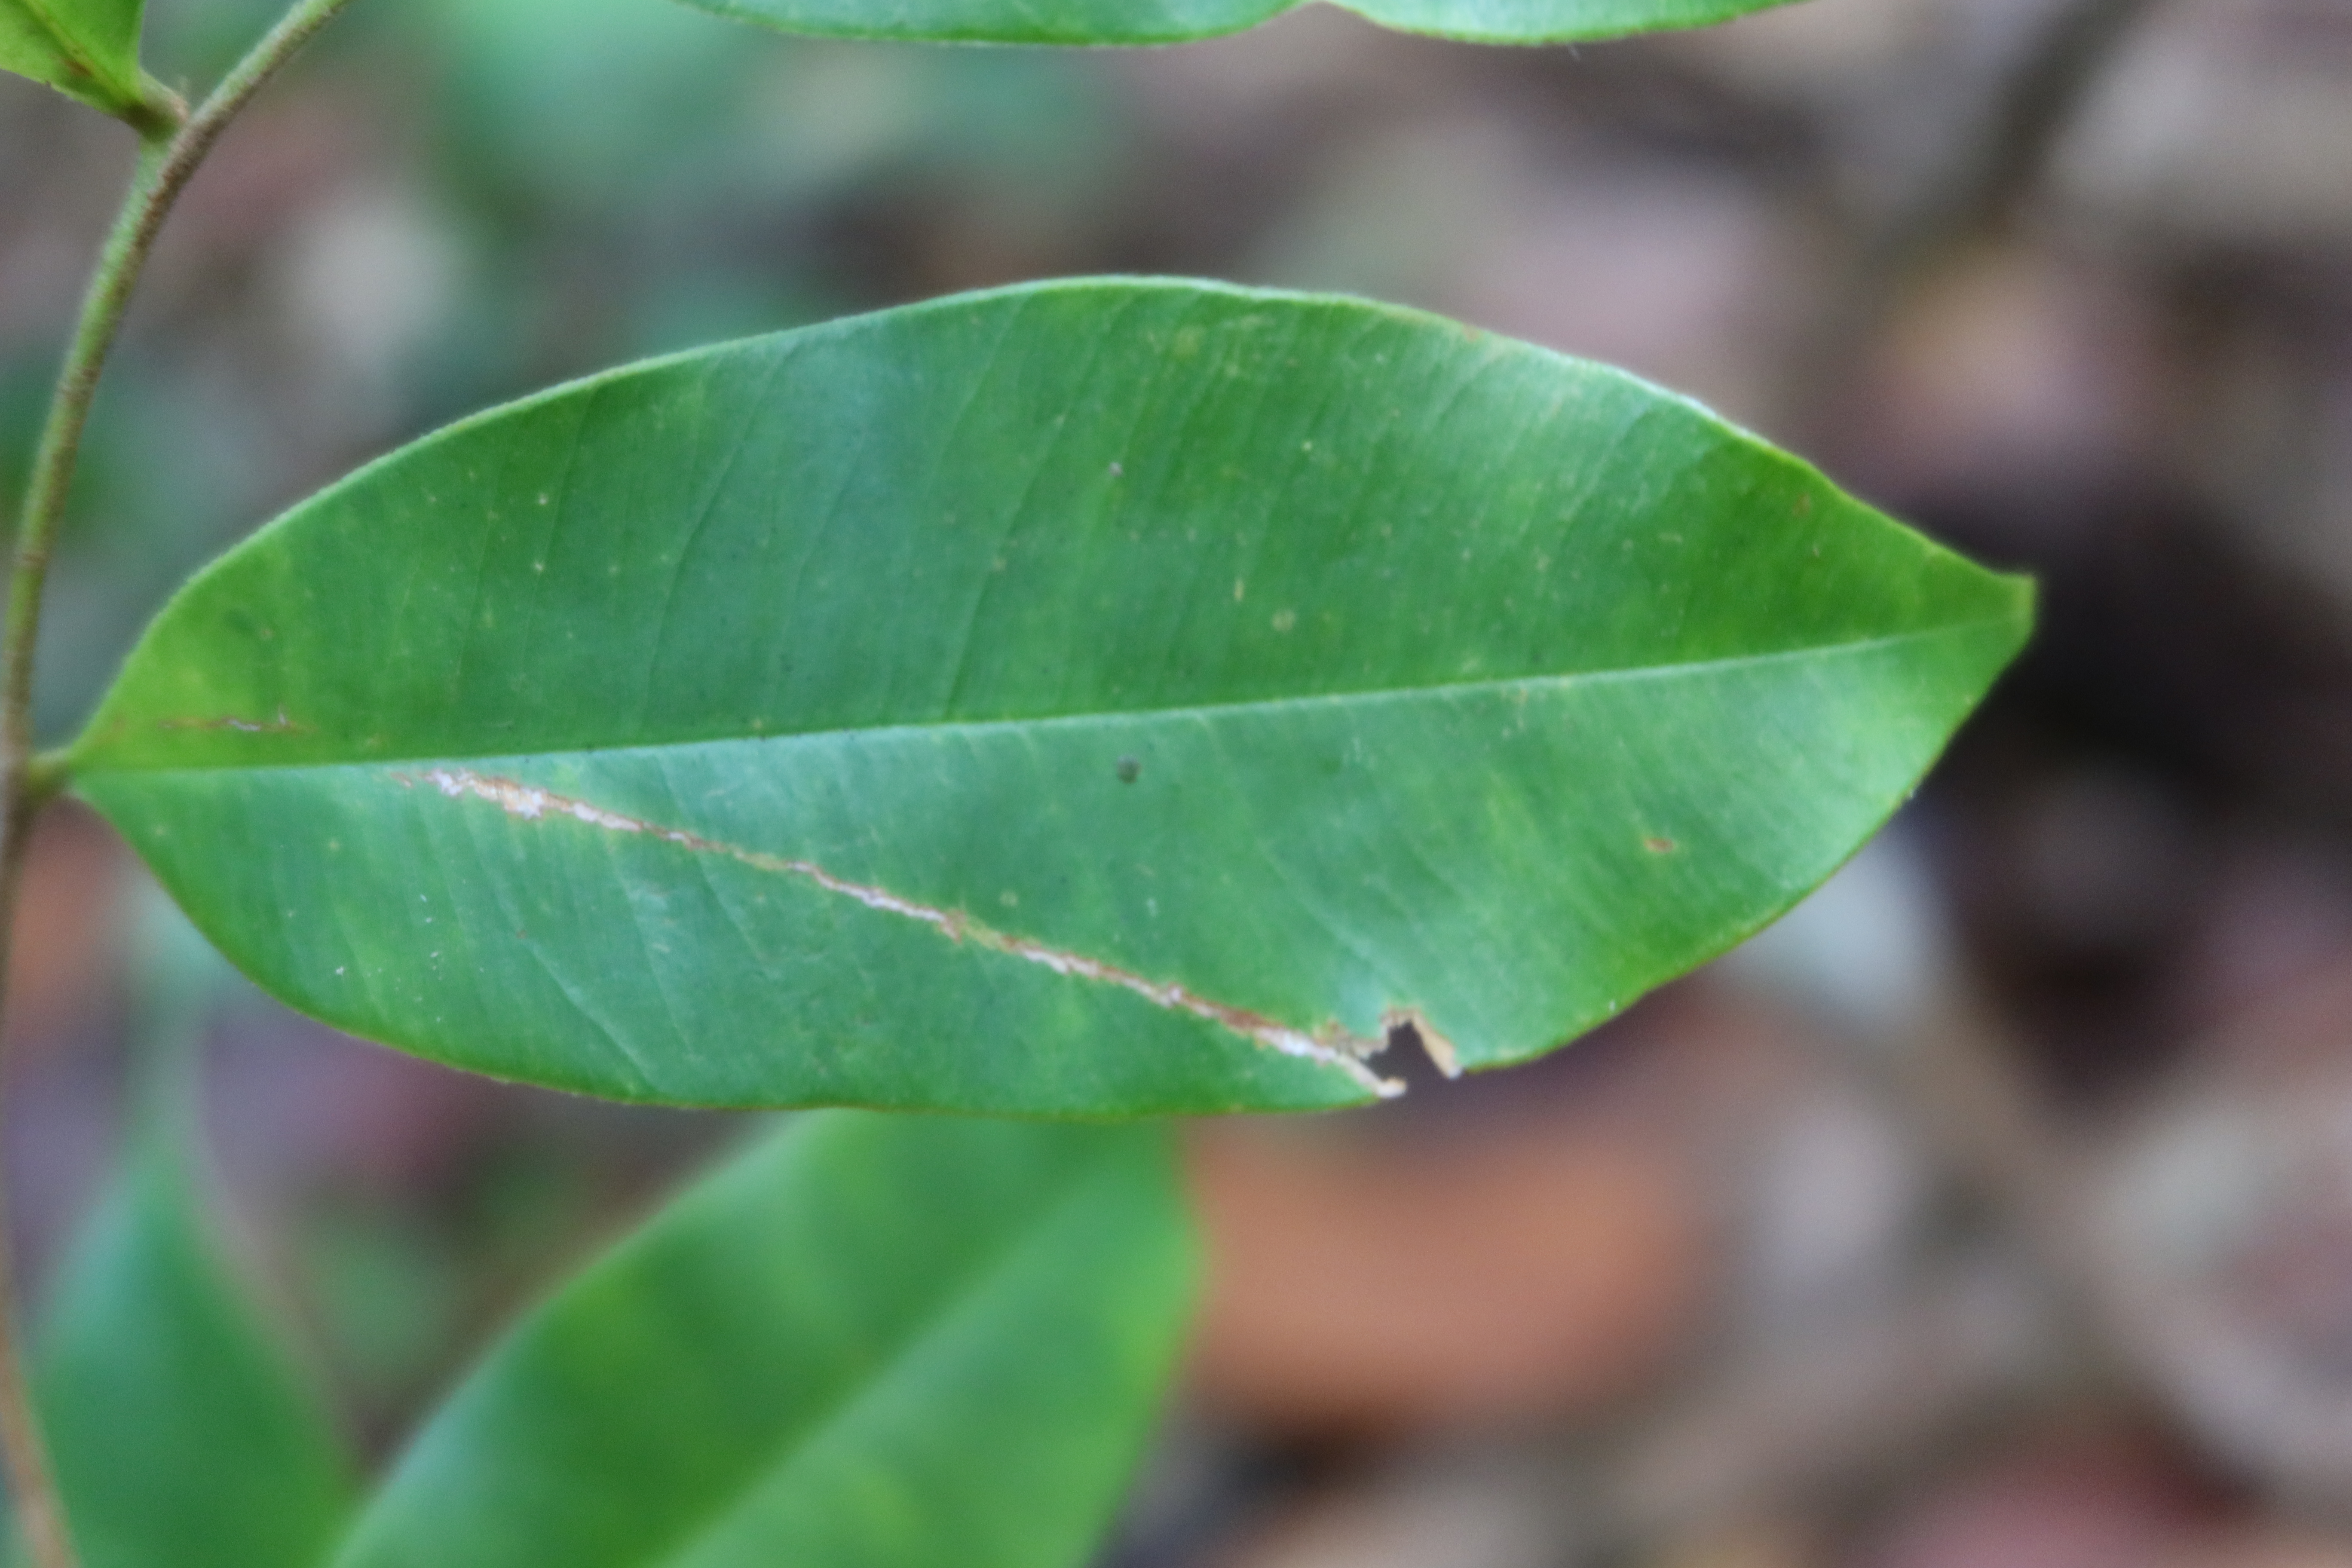
Label: Brown spots